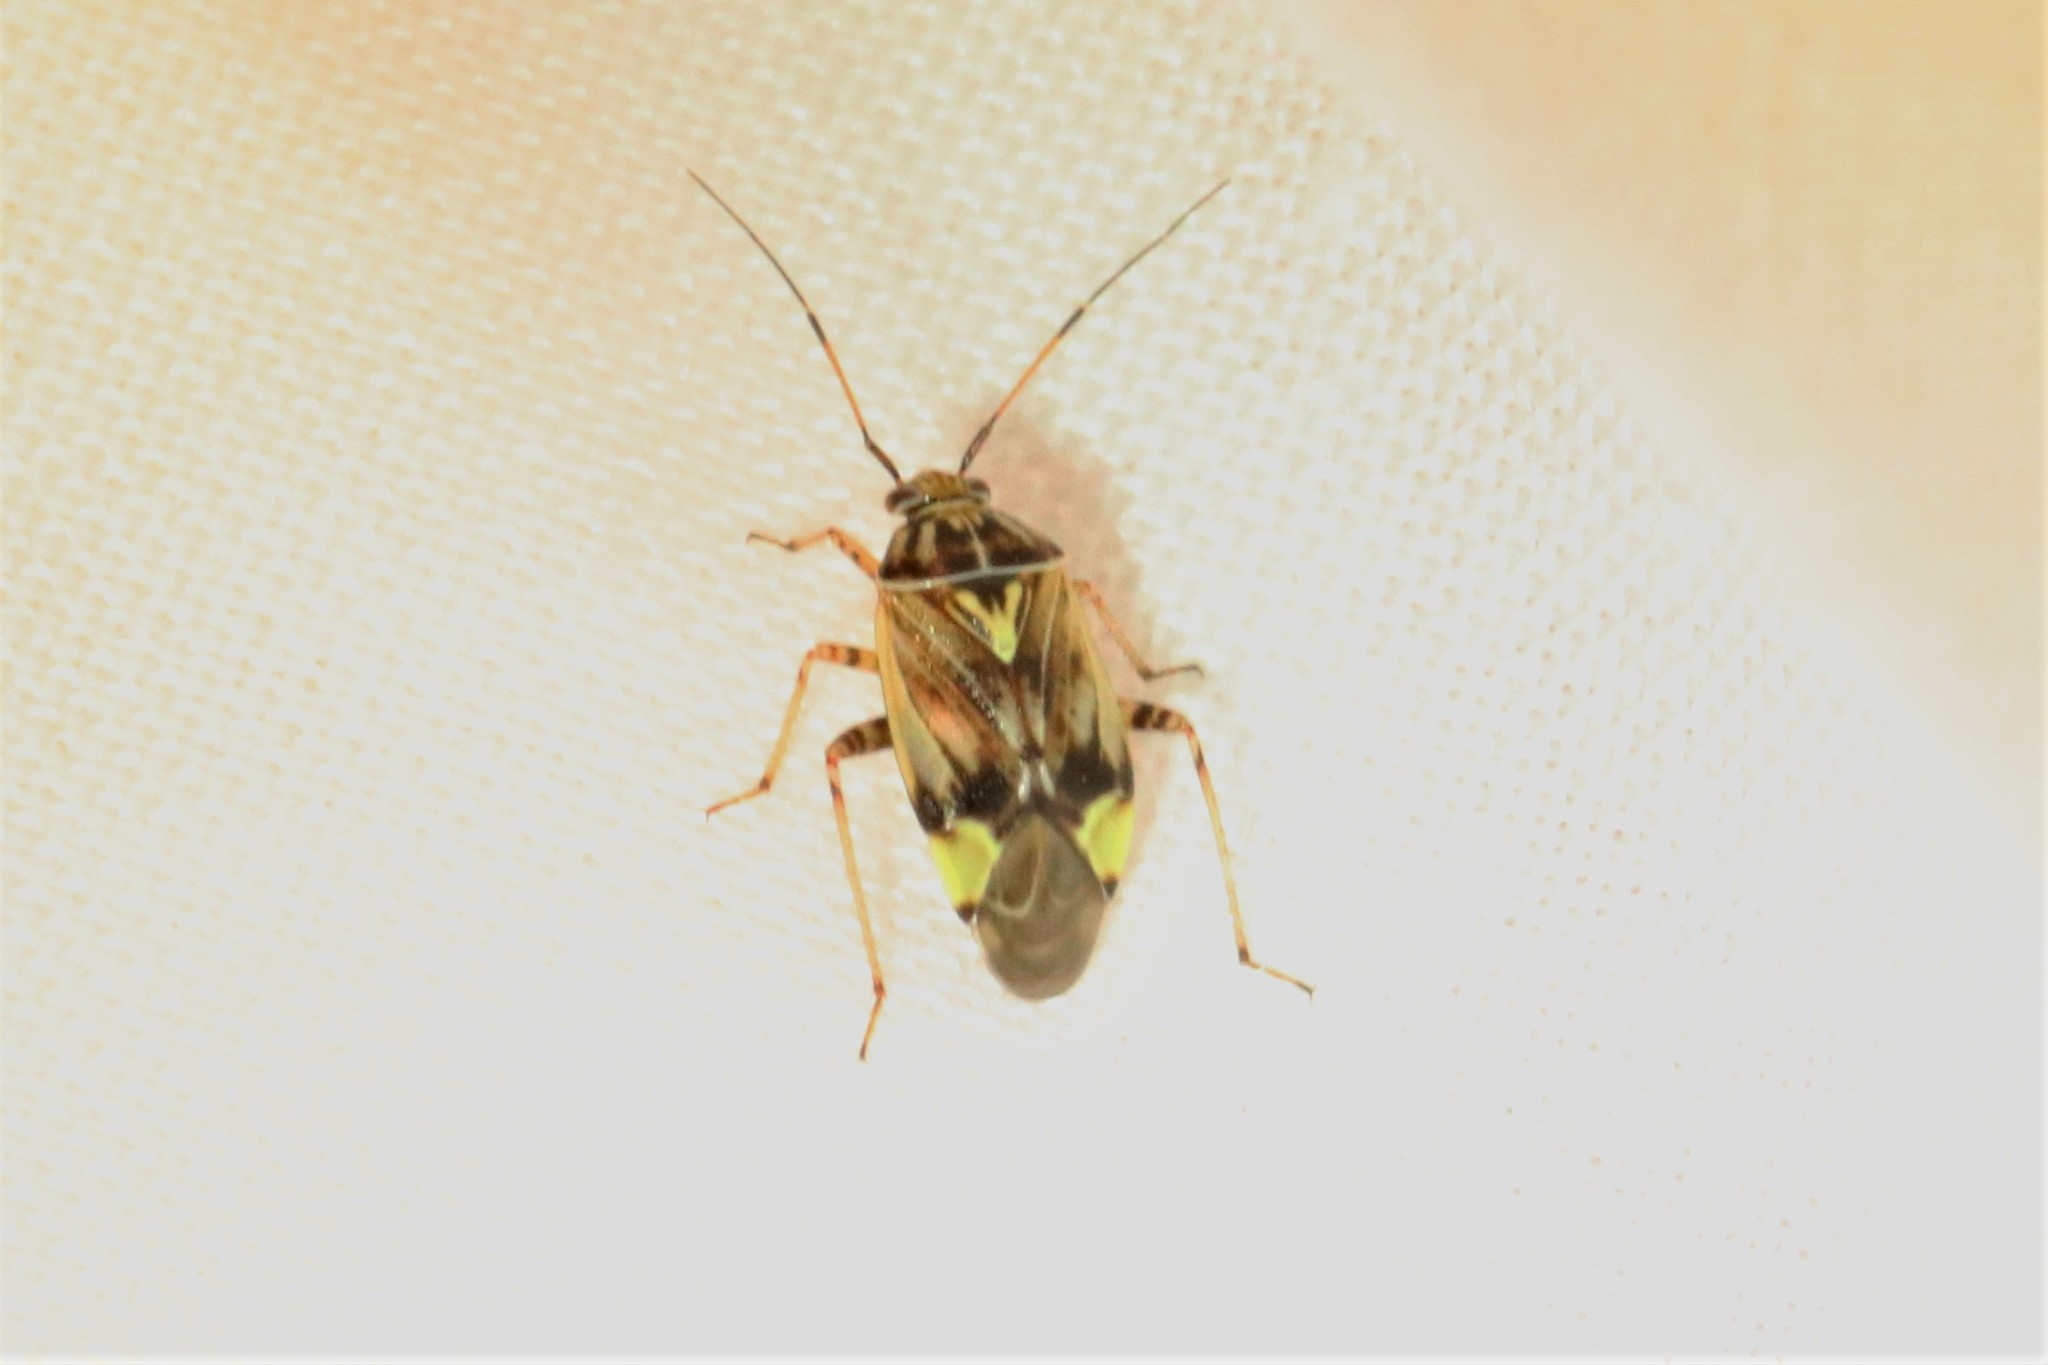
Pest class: lygus_bug